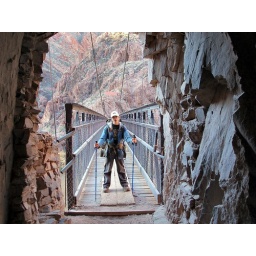
Tunnel leading out over the Black Bridge, with the pink granite and black gneiss rocks of the Inner Gorge. in the background